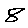
Label: 8